Melrose railway station

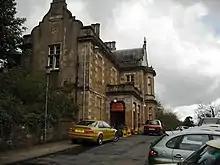
Entrance to the former station building

The station opened on 20 February 1849 by the North British Railway. The station was situated parallel with the road of the A6091 and the forecourt was at the end of Palma Place. The small goods yard was on the down side behind the platform and could only be accessed from the west; it consisted of three sidings. The siding to the north had a loop and passed through a cast-iron framed wooden goods shed. Before the turn of the 20th century, the goods yard had been re-laid with two parallel sidings, one passing through the goods shed. The station was closed to goods traffic on 18 May 1964 but passenger service continued until the closure of the line on 6 January 1969.